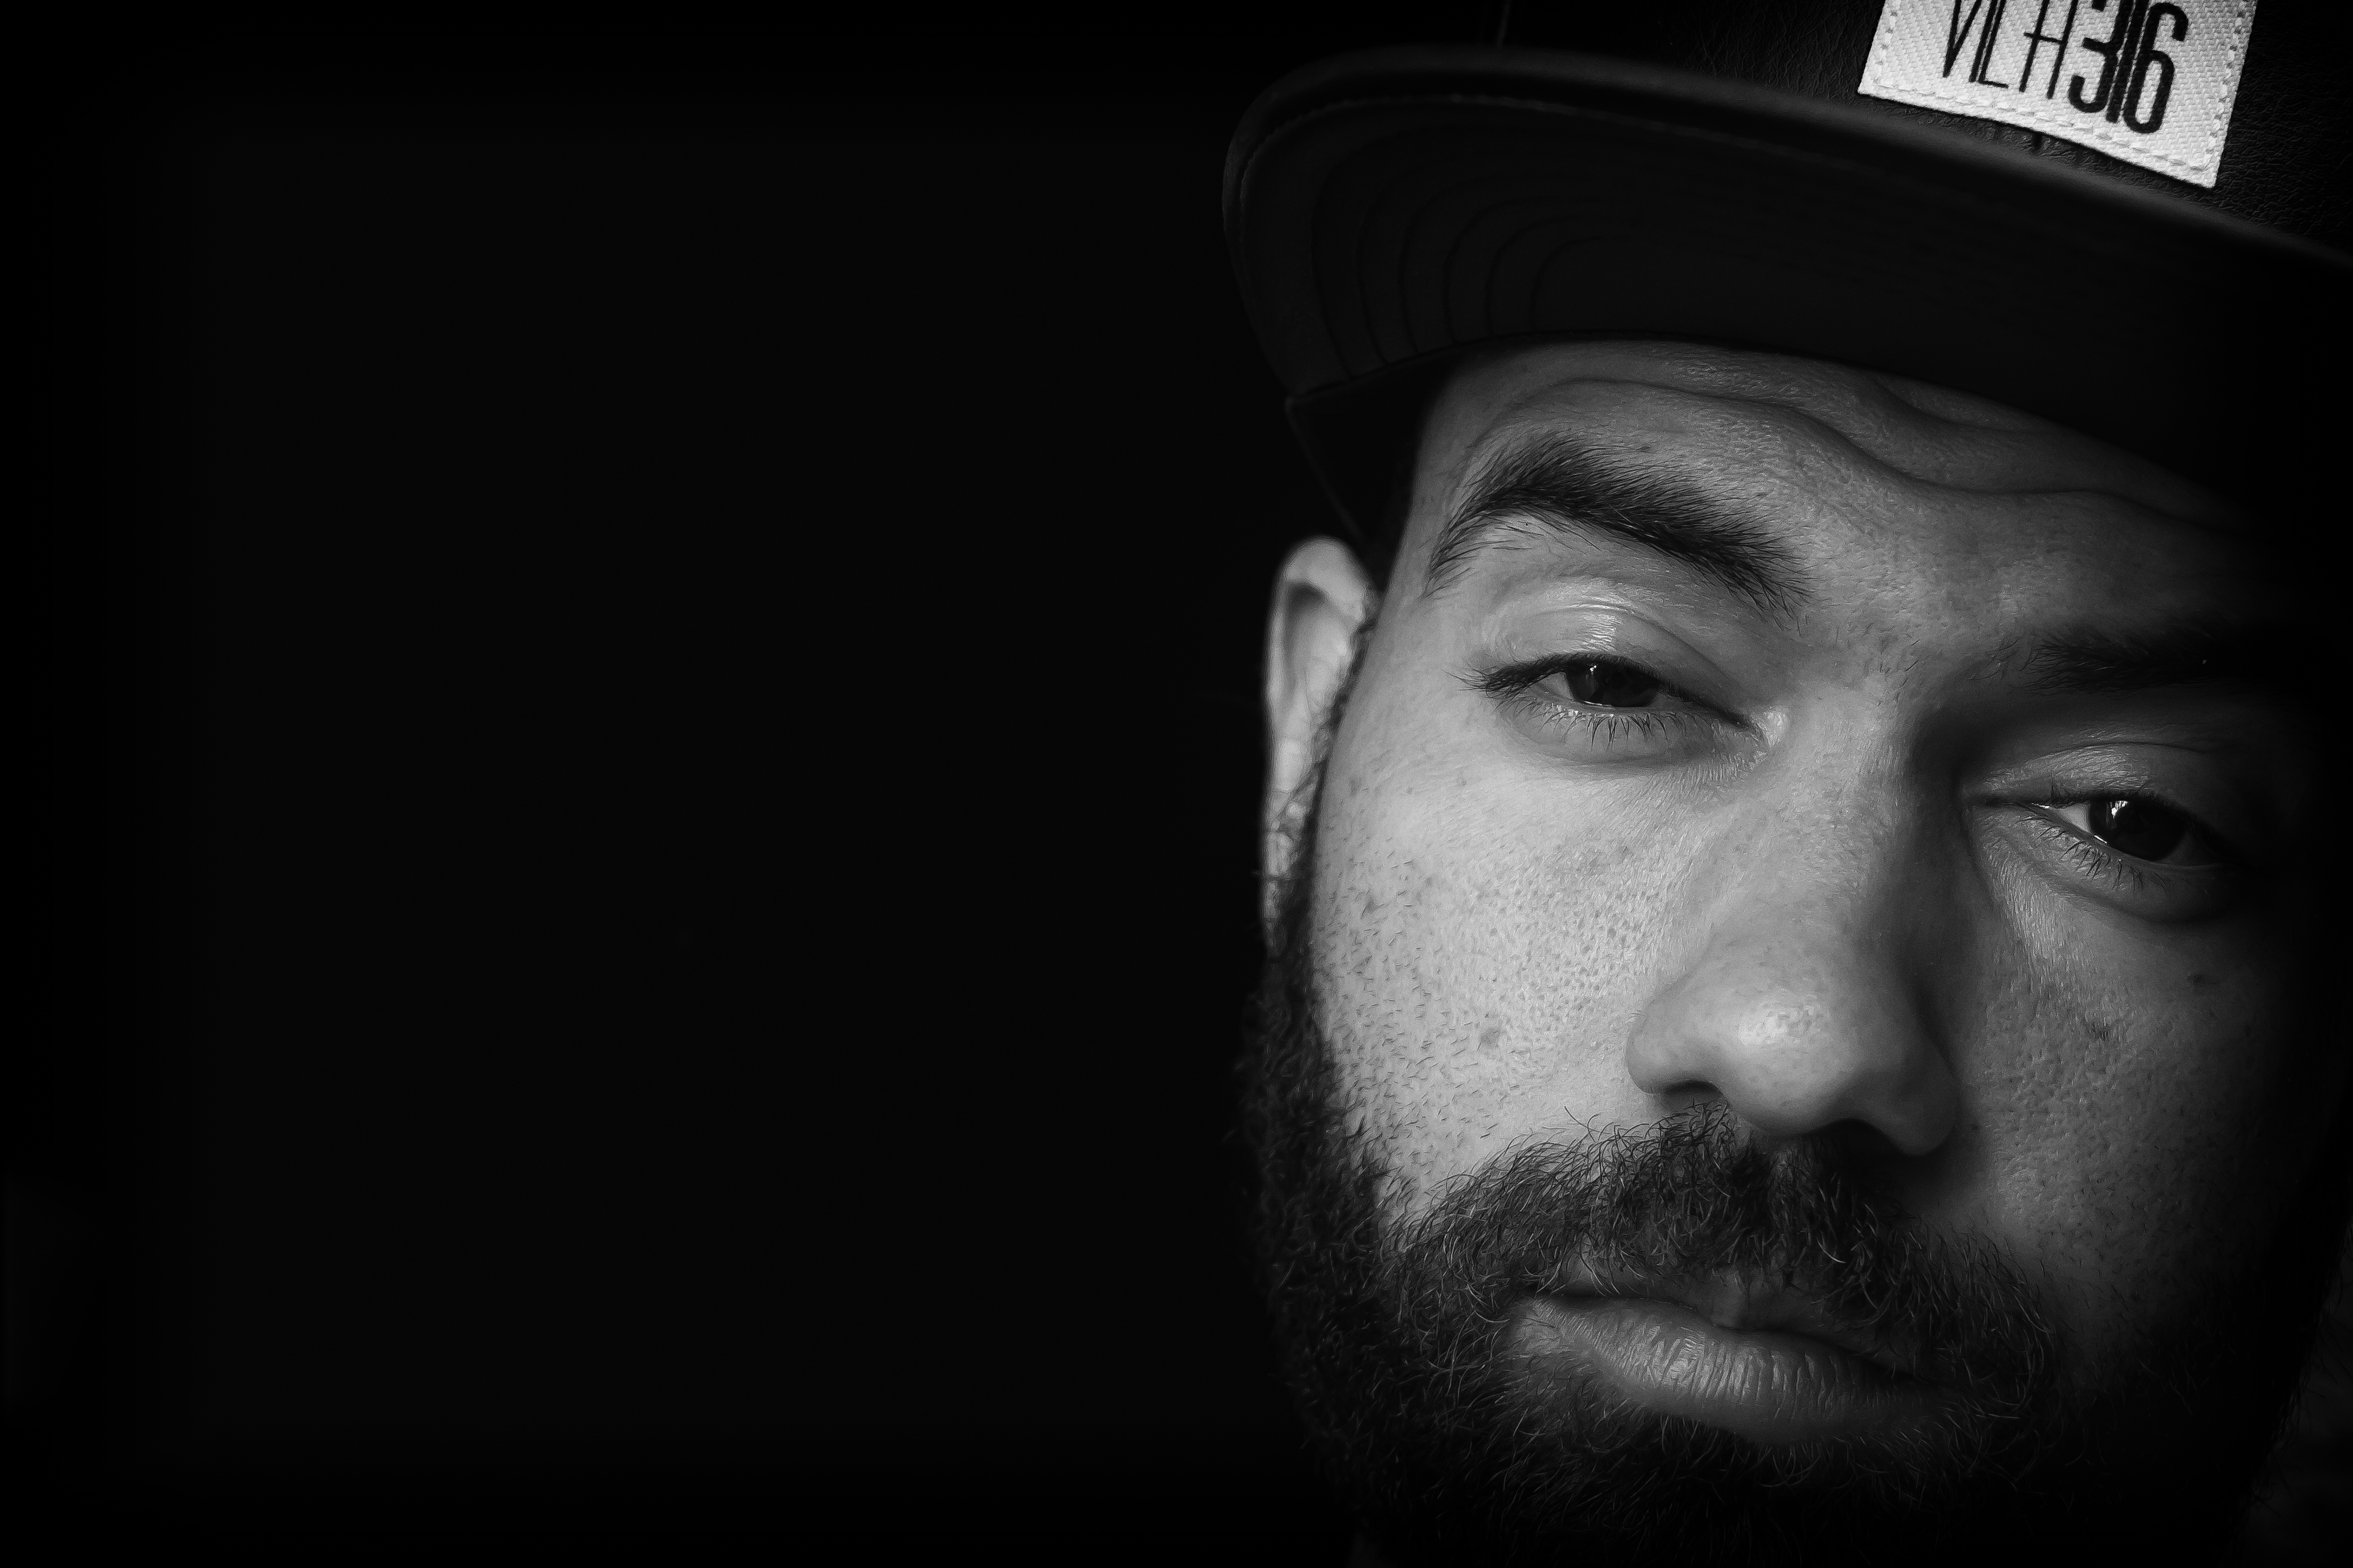
boy, man, eyes, black, white, face, facial hair, person, black and white, nose, chin, moustache, photography, darkness, monochrome photography, eye, portrait, beard, forehead, human, close up, monochrome, organ, portrait photography, film noir, gentleman